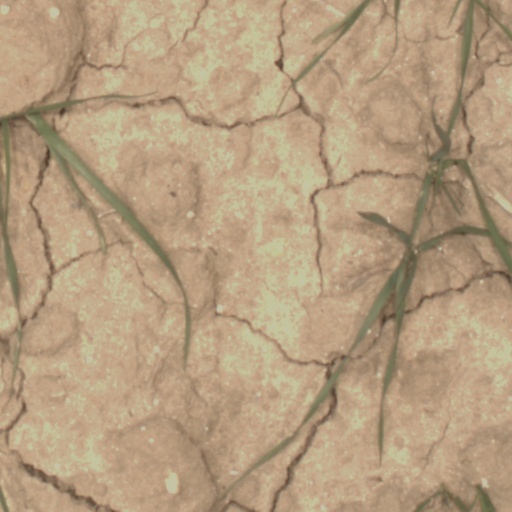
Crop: wheat